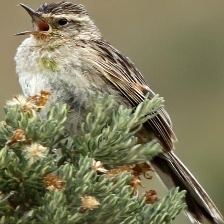
Species: AUSTRAL CANASTERO
Scientific name: ASTHENES ANTHOIDES